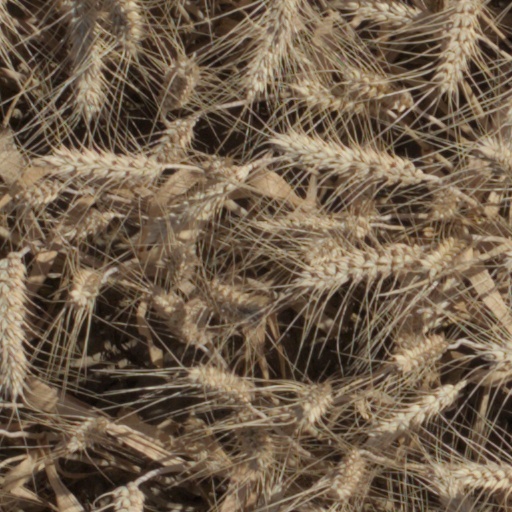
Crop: wheat